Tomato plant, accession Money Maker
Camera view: bottom (45 deg); turntable rotation: 270 degrees
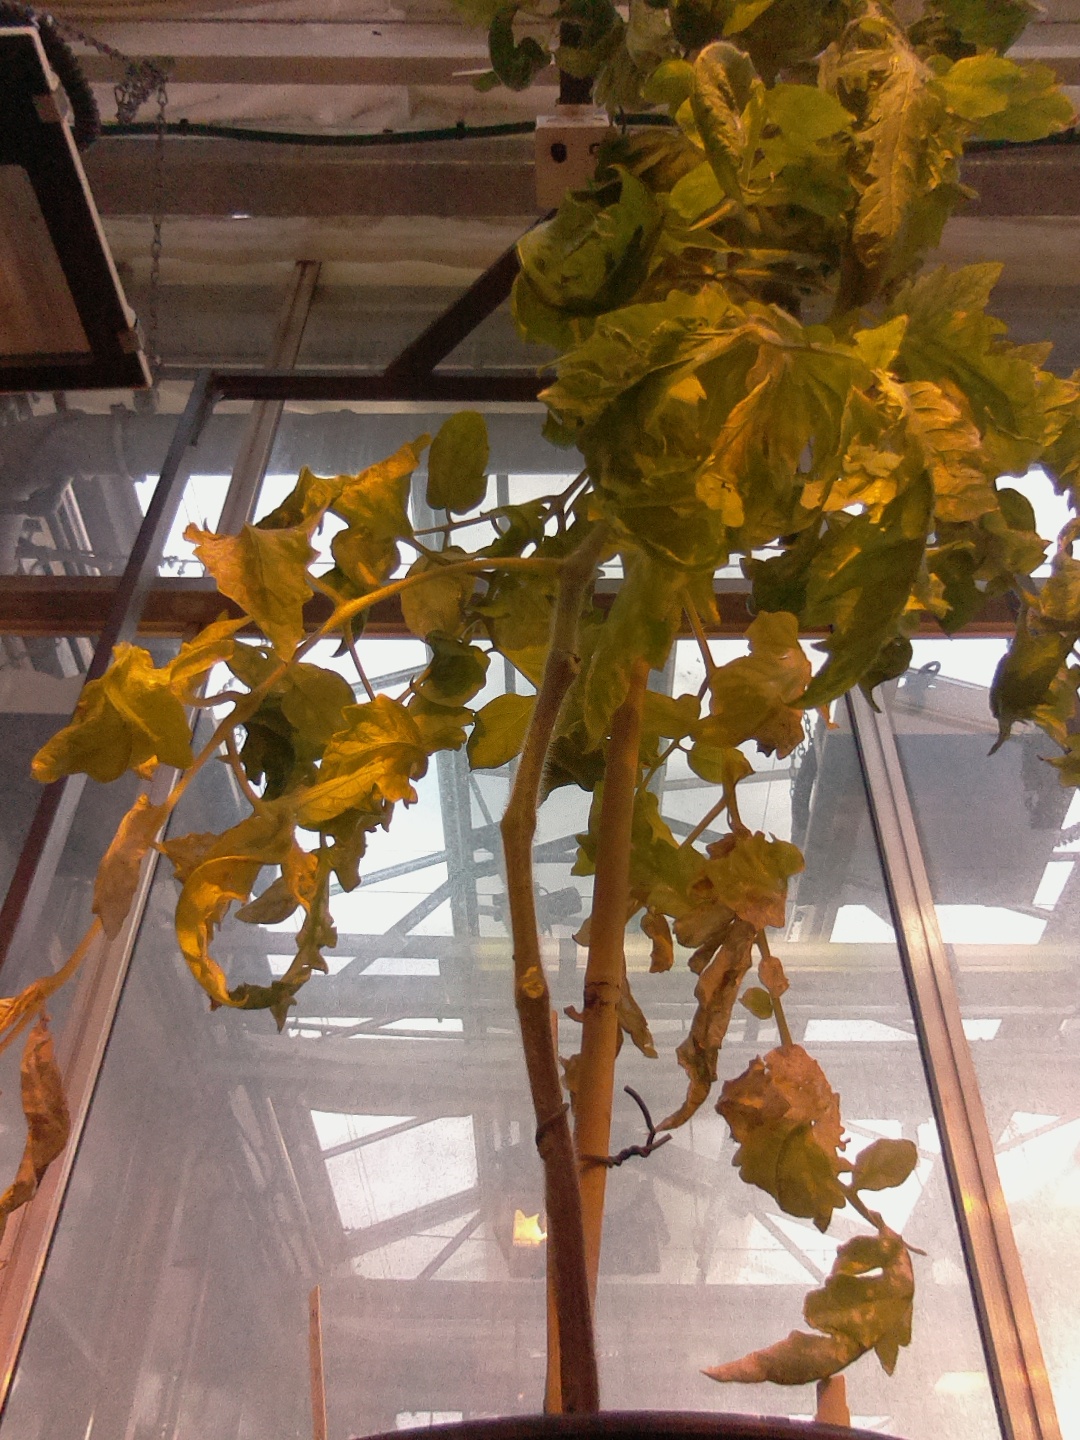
BBCH growth stage 82: 20%-30% of fruits show typical fully ripe color